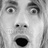
Emotion: surprise